List of compositions by Johann Nepomuk Hummel

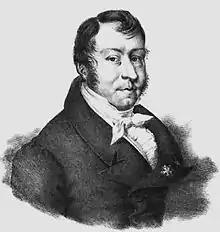
Johann Nepomuk Hummel

This list is of compositions not published during Hummel's lifetime, or published shortly thereafter and compiled by Joel Sachs. WoO numbers (Werke ohne Opus) refer to works included in Zimmerschmied's catalogue.